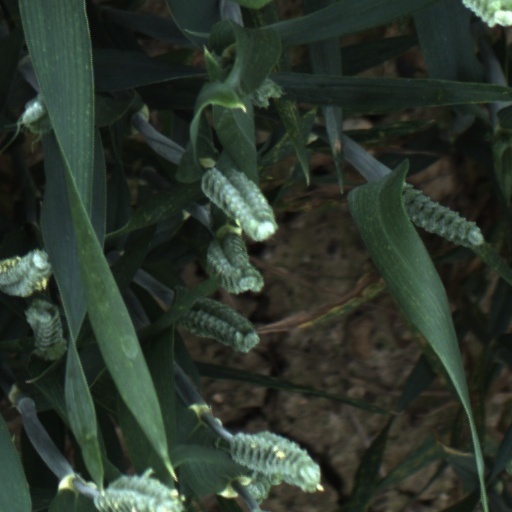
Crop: wheat